Silkski

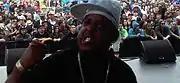
Silkski on stage 2015

He started as a rapper producing his own music, but his beats were considered so good that many artists and record labels wanted him to produce their tracks. He produced songs for the Bloods and Crips’ albums, produced songs for Geffen Records, Def Jam Recordings, PolyGram, Milan Records and was signed to Death Row Records under Char Jones as a producer. While at Death Row Records, at Can-Am Studios in Tarzana, California, he worked with Tupac Shakur, Snoop Dogg, The Lady of Rage, Kurupt and Daz Dillinger from Tha Dogg Pound, and many others until Tupac Shakur’s untimely passing (https://m.imdb.com/name/nm3006221/bio/?ref_=nm_ov_bio_sm).